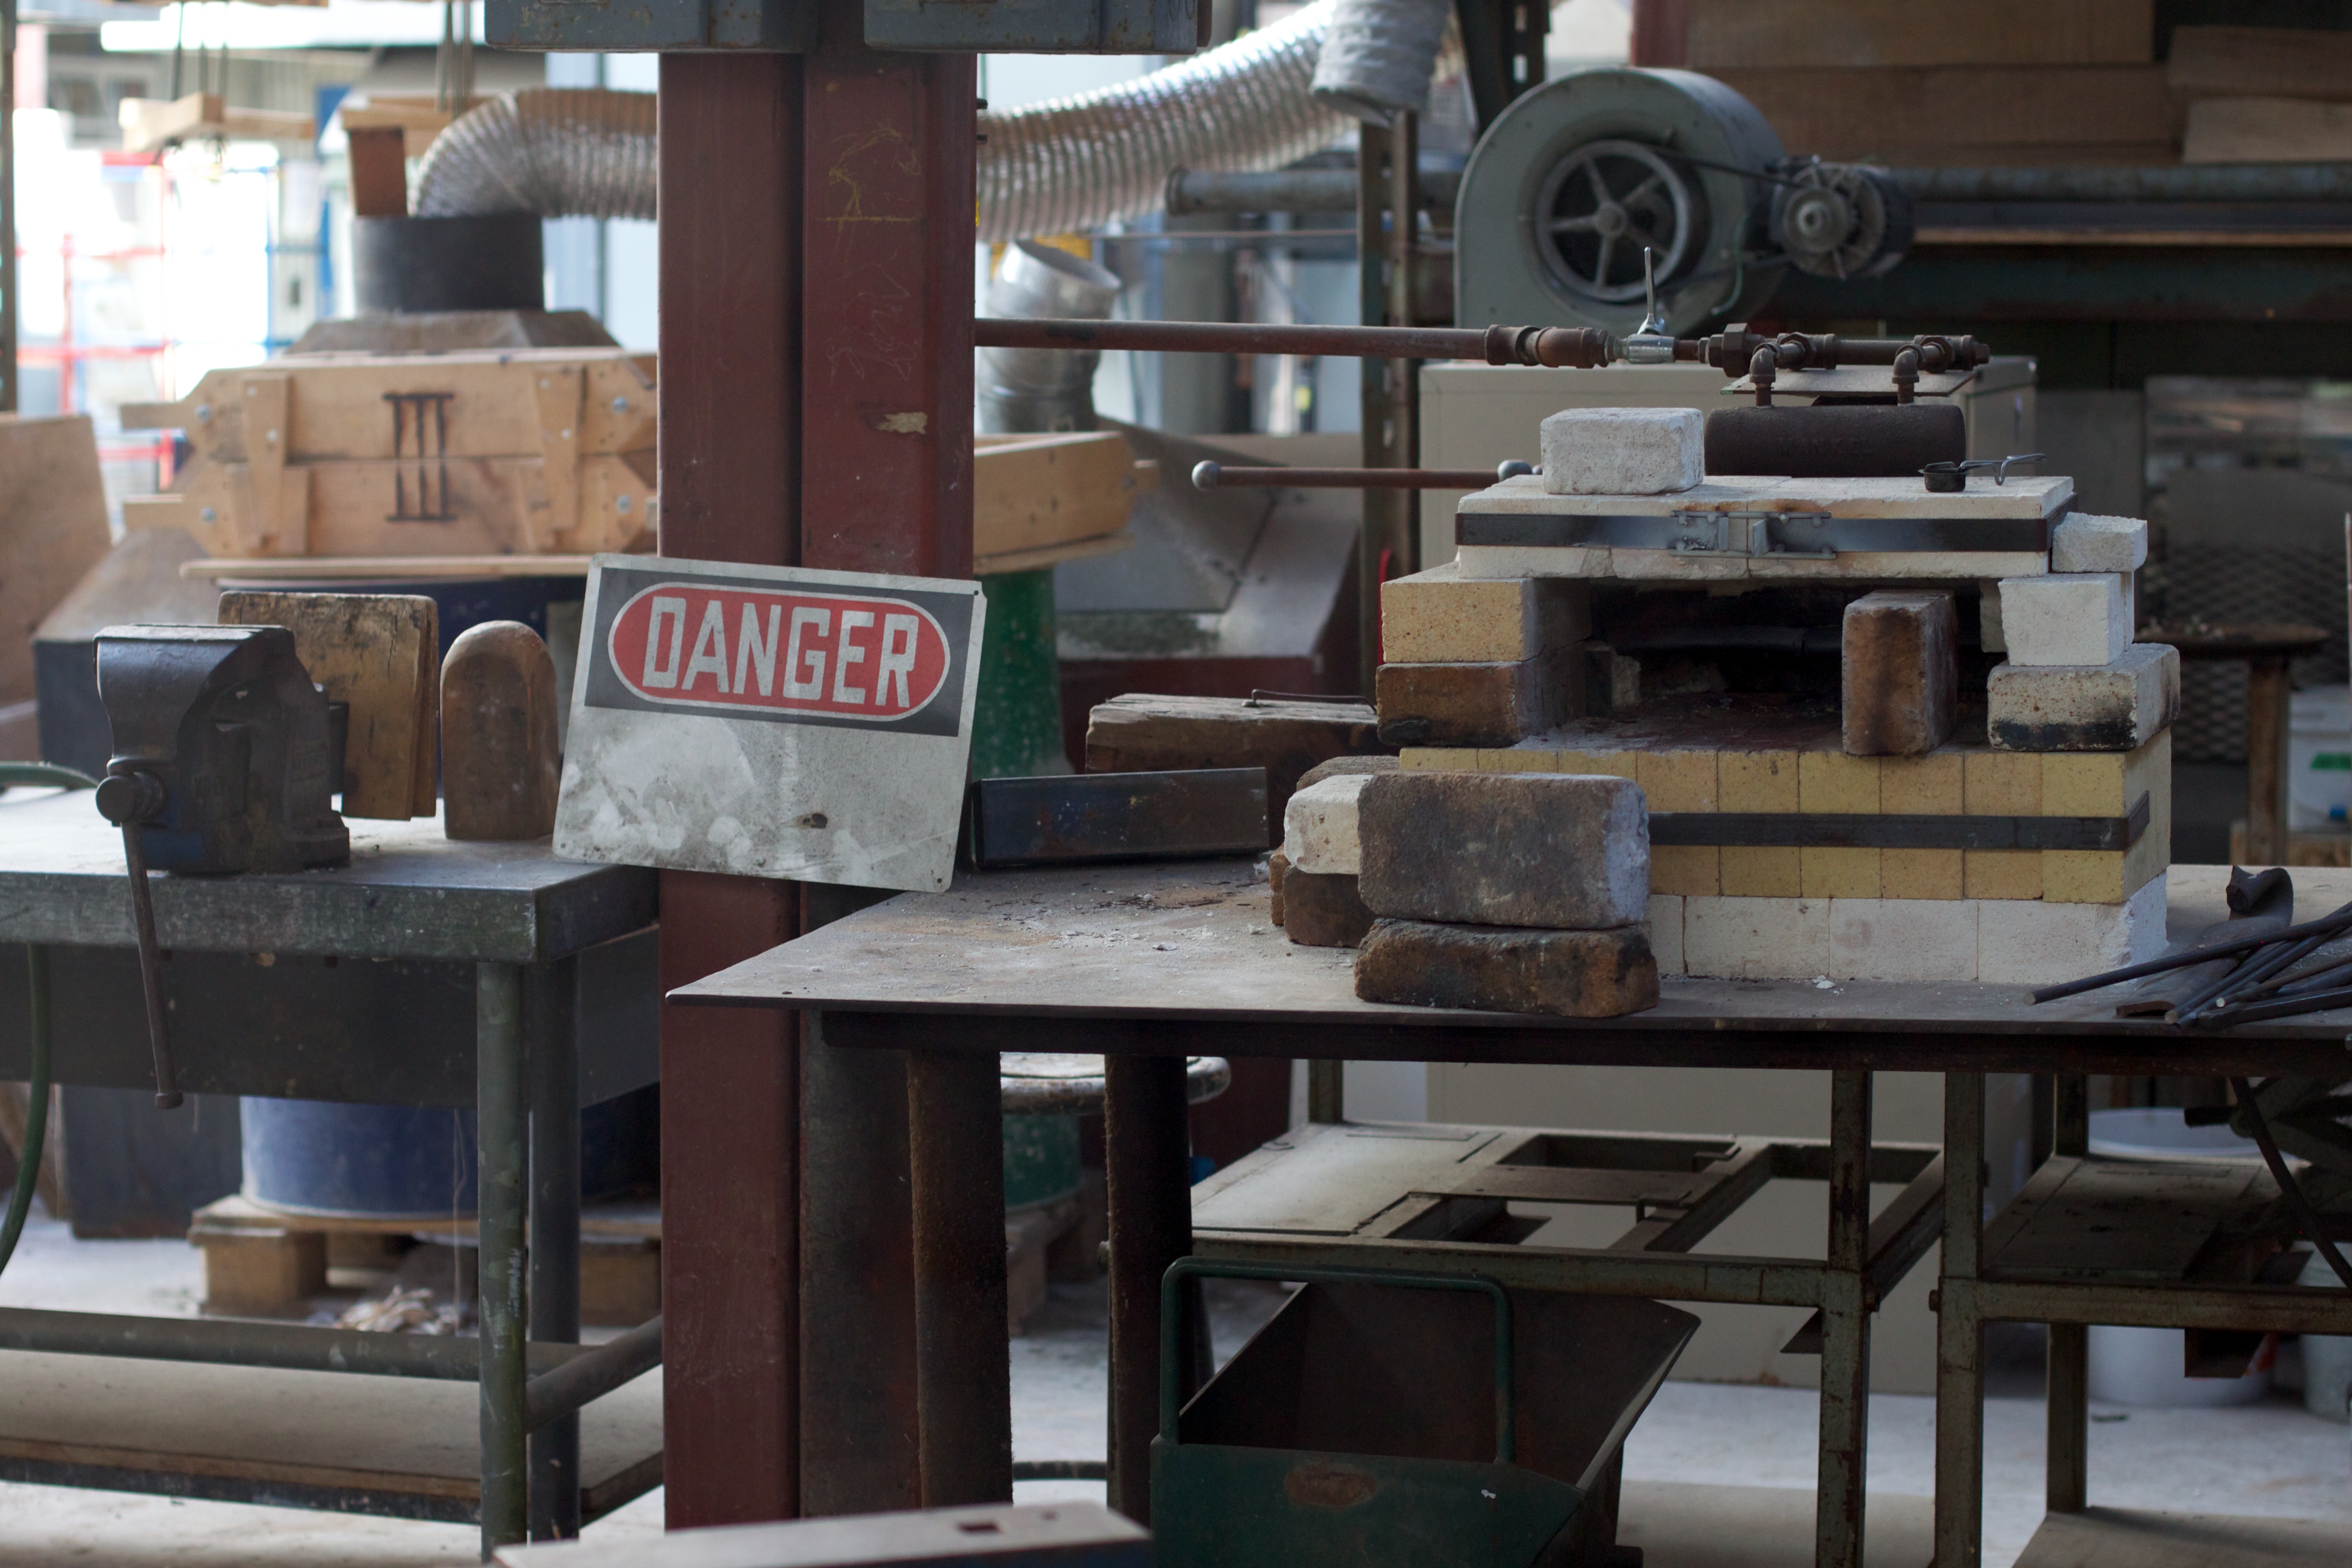
wood, machine, art, tourist attraction, machine tool